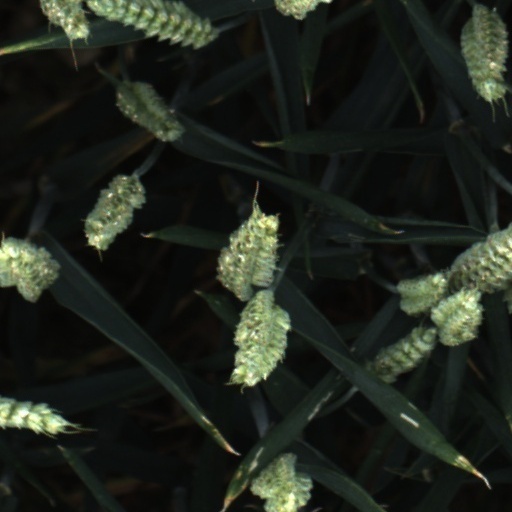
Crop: wheat